University of Texas at Dallas

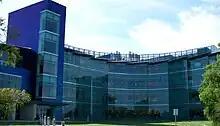
Natural Science and Engineering Research Laboratory

The William B. Hanson Center for Space Studies (CSS), affiliated with the Department of Physics, conducts research in space plasma physics. It has its roots in the Earth and Planetary Sciences Laboratory of the university's predecessor. The center conducts a NASA-sponsored mission, Coupled Ion-Neutral Dynamics Investigation (CINDI), which was launched in April 2008 in cooperation with the United States Air Force. CINDI, which is part of the payload for the Communication and Navigation Outage Forecast System program, seeks to uncover information about the equatorial plasma bubbles that interrupt radio signals. Under the leadership of John H. Hoffman, the center designed the mass spectrometer for the Phoenix Mars Lander as part of the Thermal and Evolved Gas Analyzer (TEGA) experiment in cooperation with the University of Arizona.